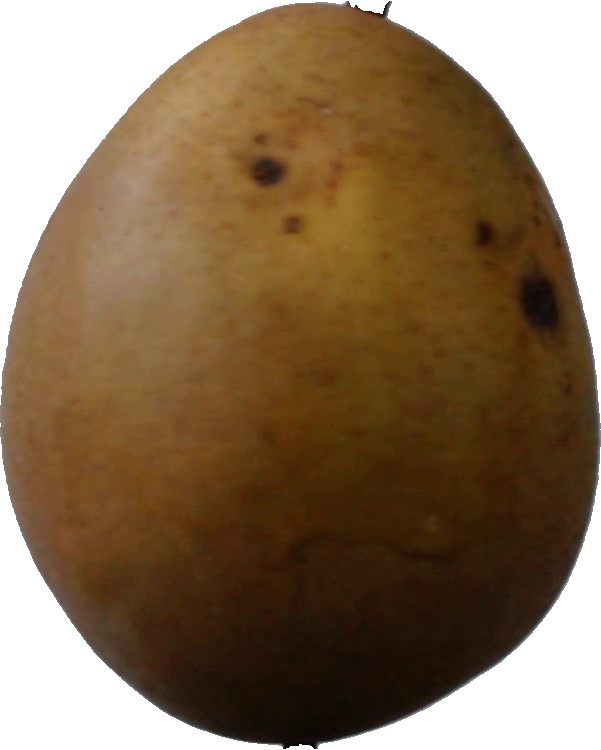
Label: pear_3